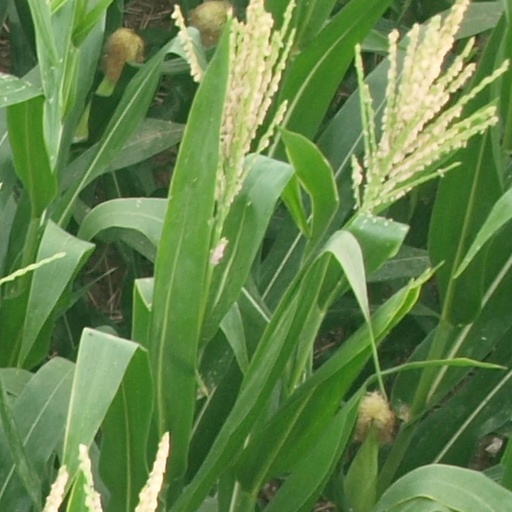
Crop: maize; corn